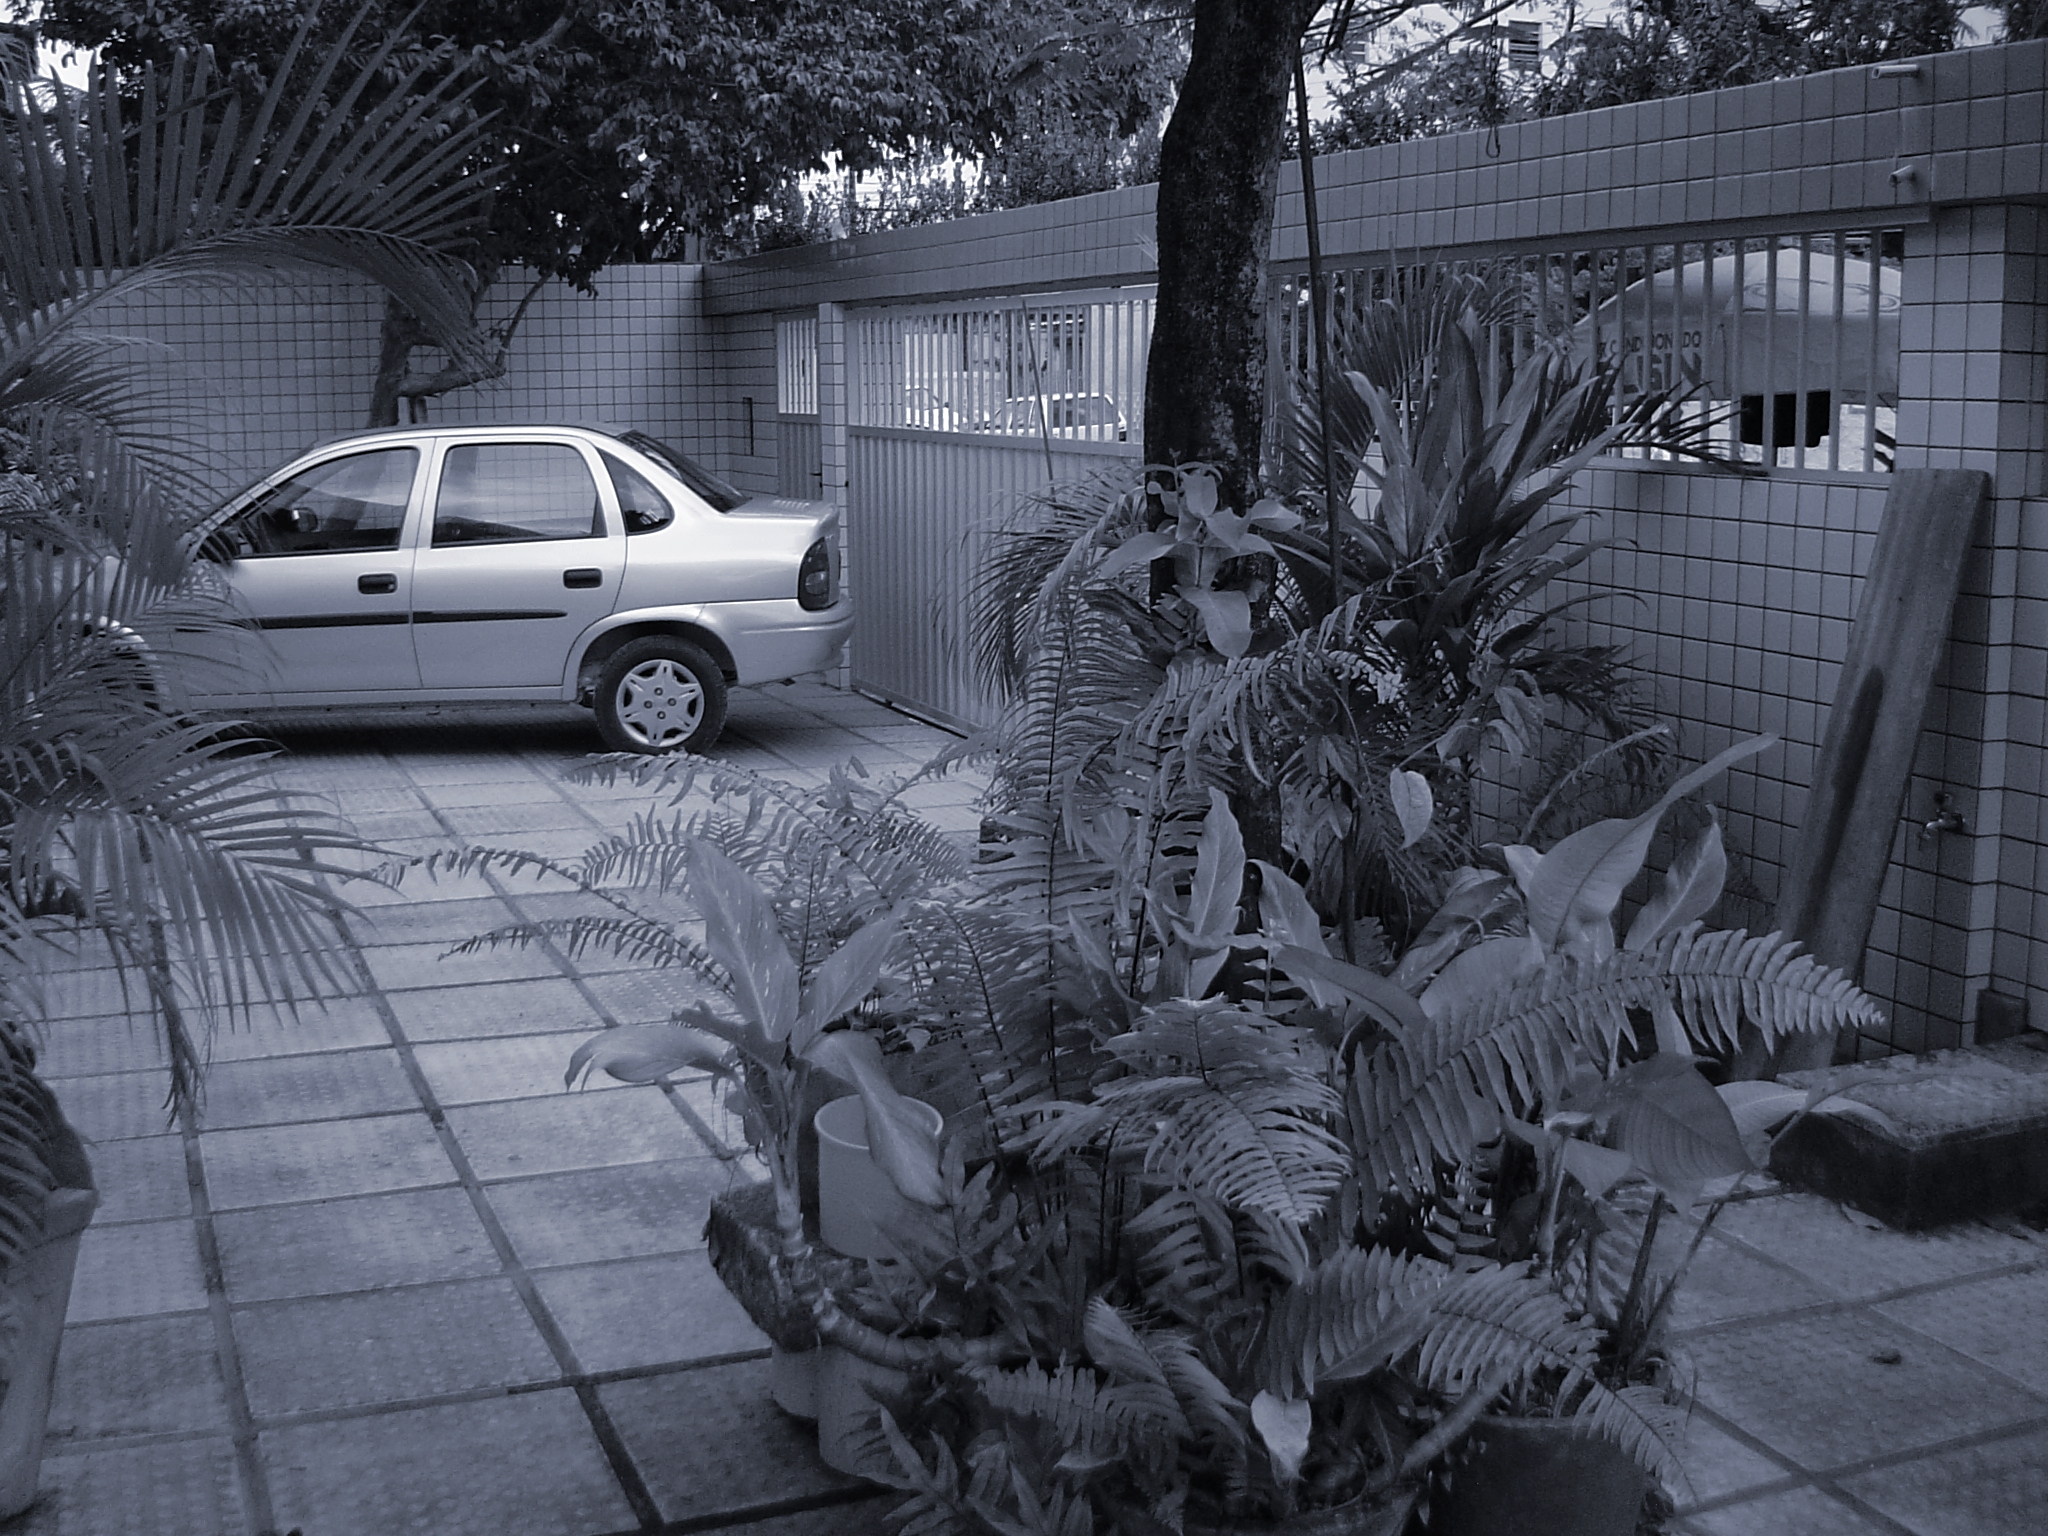
nature, snow, winter, black and white, street, car, weather, garden, monochrome, screenshot, urban area, monochrome photography